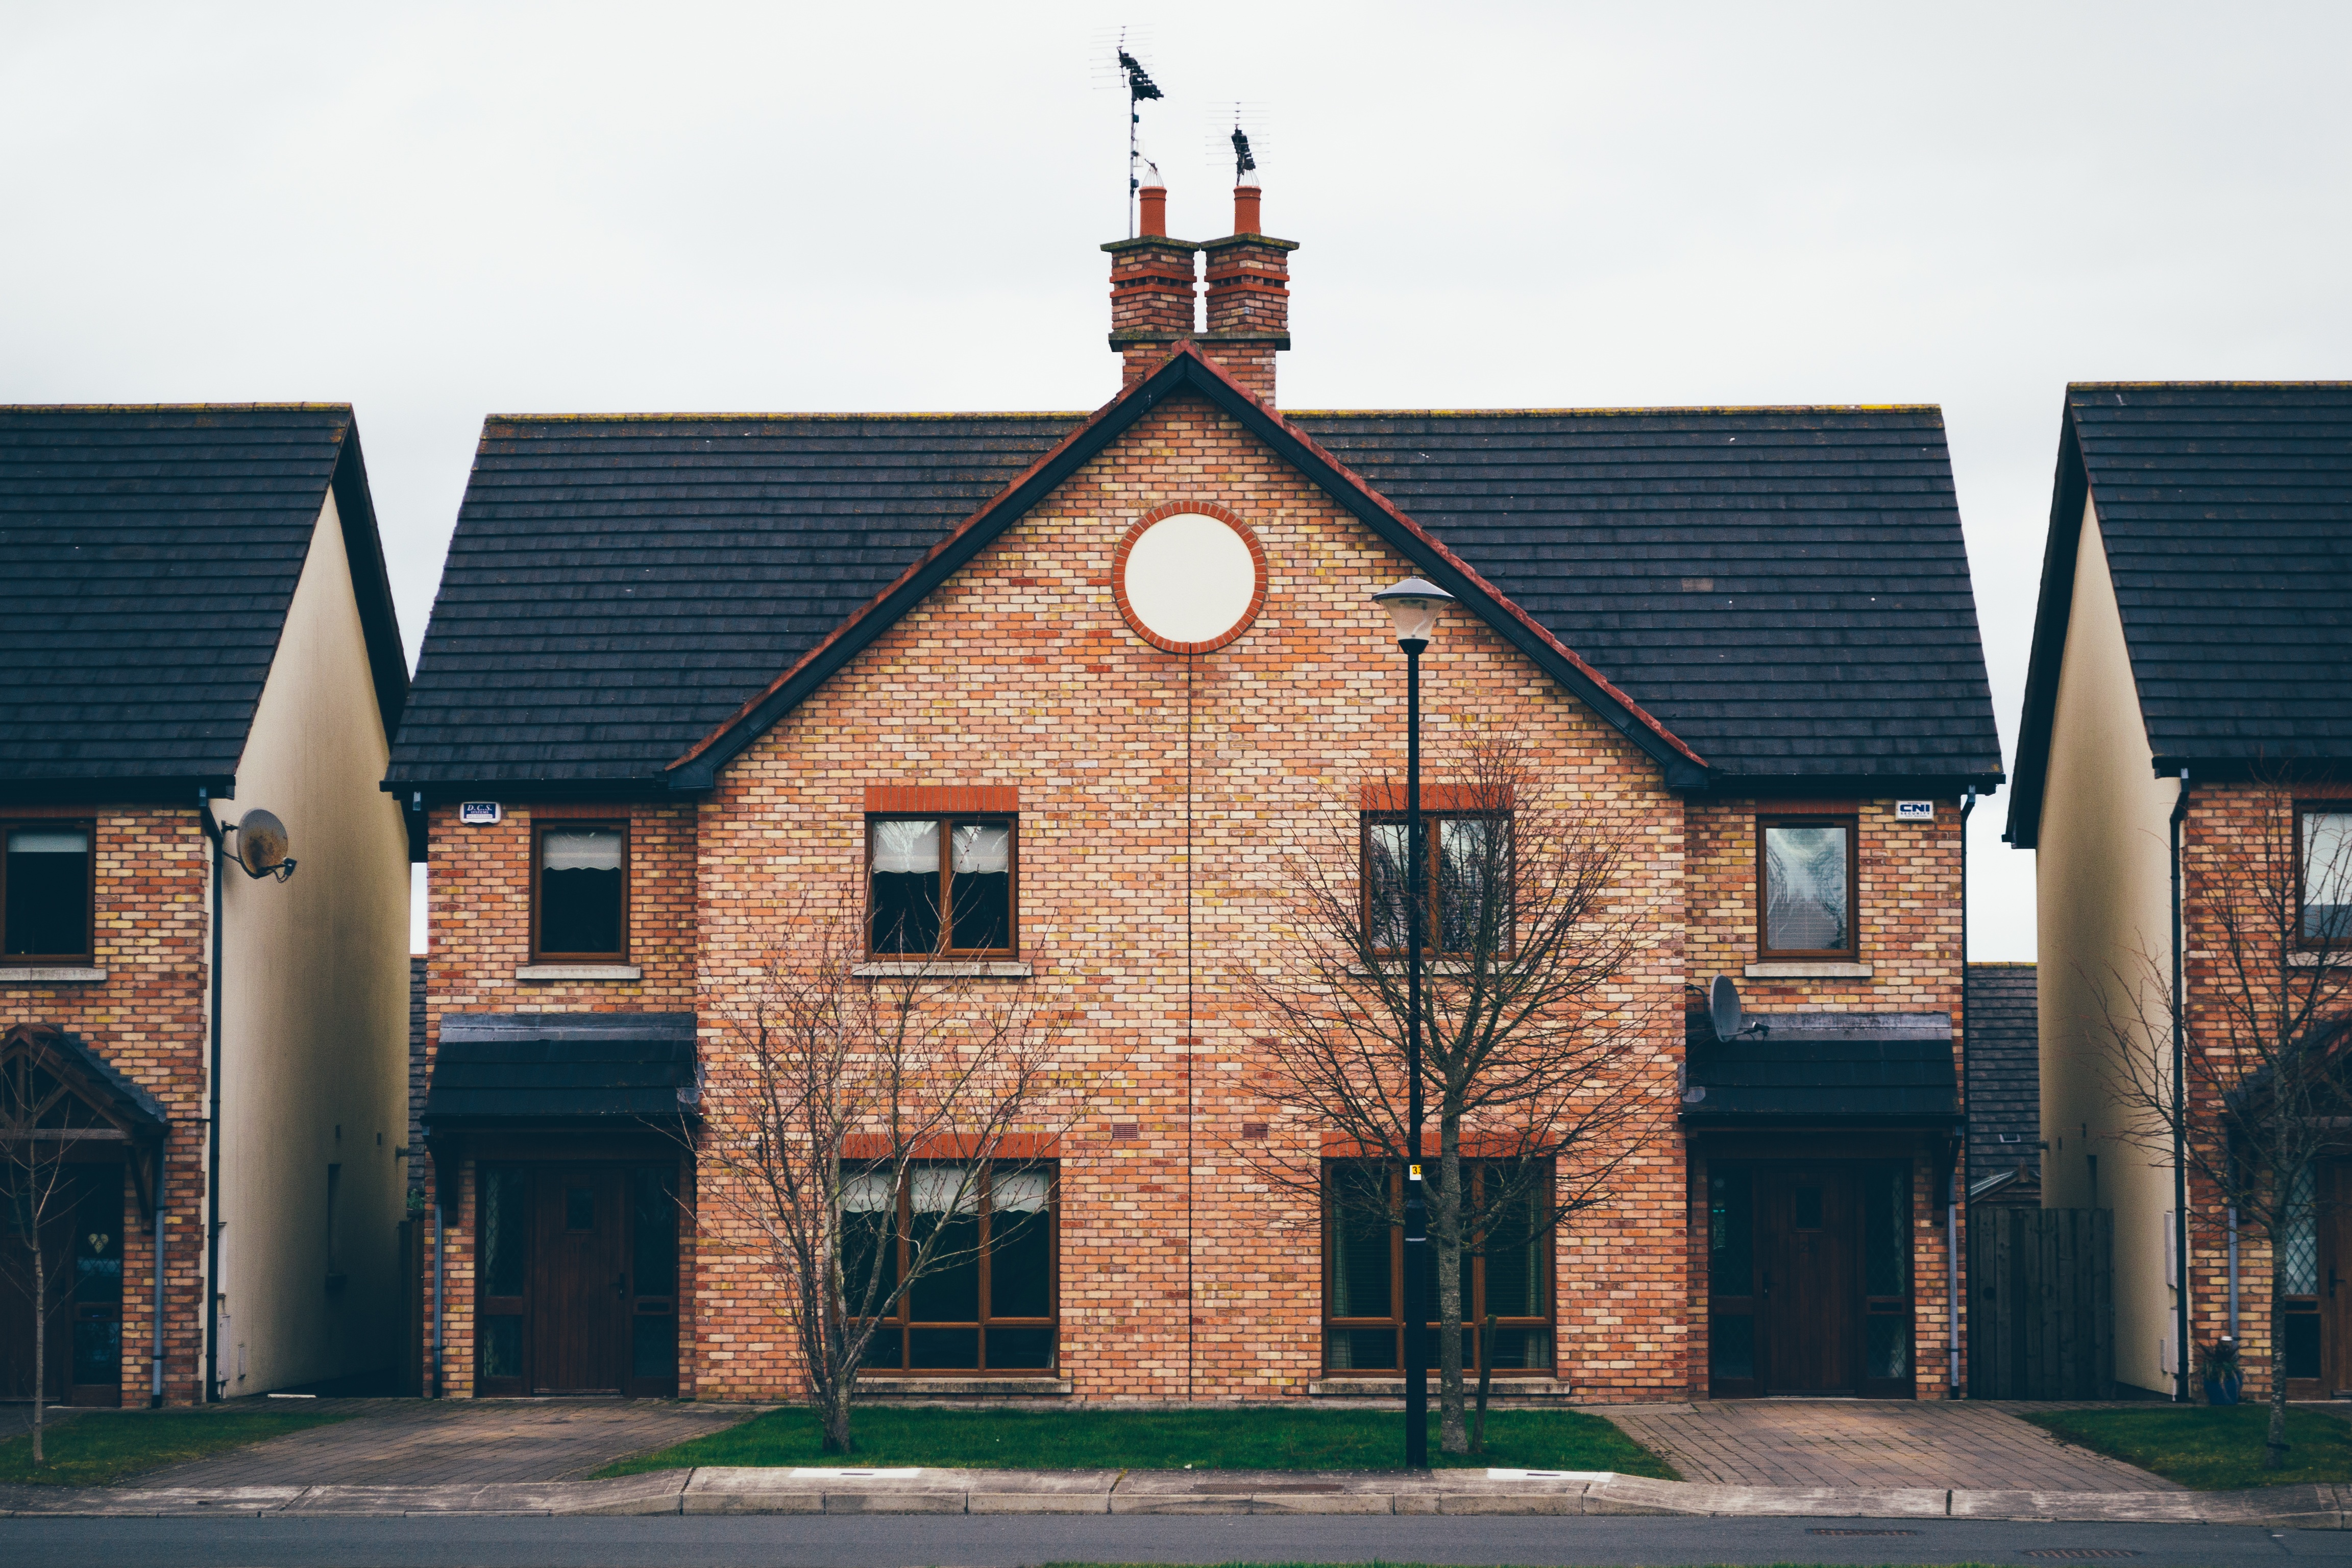
architecture, house, roof, building, home, suburb, cottage, facade, church, exterior, brick, townhouse, estate, residential area